Martín Chirino

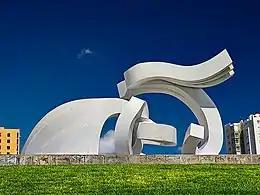
"Lady Harimaguada", Las Palmas de Gran Canaria.

In 1948 Chirino traveled to Madrid, where he studied at the Royal Academy of Fine Arts of San Fernando.